Basil Valentine

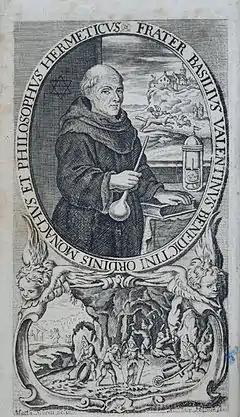
"Frater Basilius Valentinus, monk of the Benedictine order and Hermetic philosopher": imaginary portrait in the frontispiece from "Chymische Schrifften", 1717

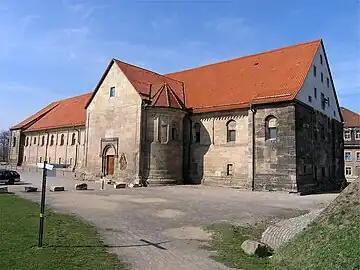
The "Peterskirche", Erfurt, as it appeared in 2007

Basil Valentine is the Anglicised version of the name Basilius Valentinus, ostensibly a 15th-century alchemist, possibly Canon of the Benedictine Priory of Saint Peter in Erfurt, Germany but more likely a pseudonym used by one or several 16th-century German authors.